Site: brandenburg
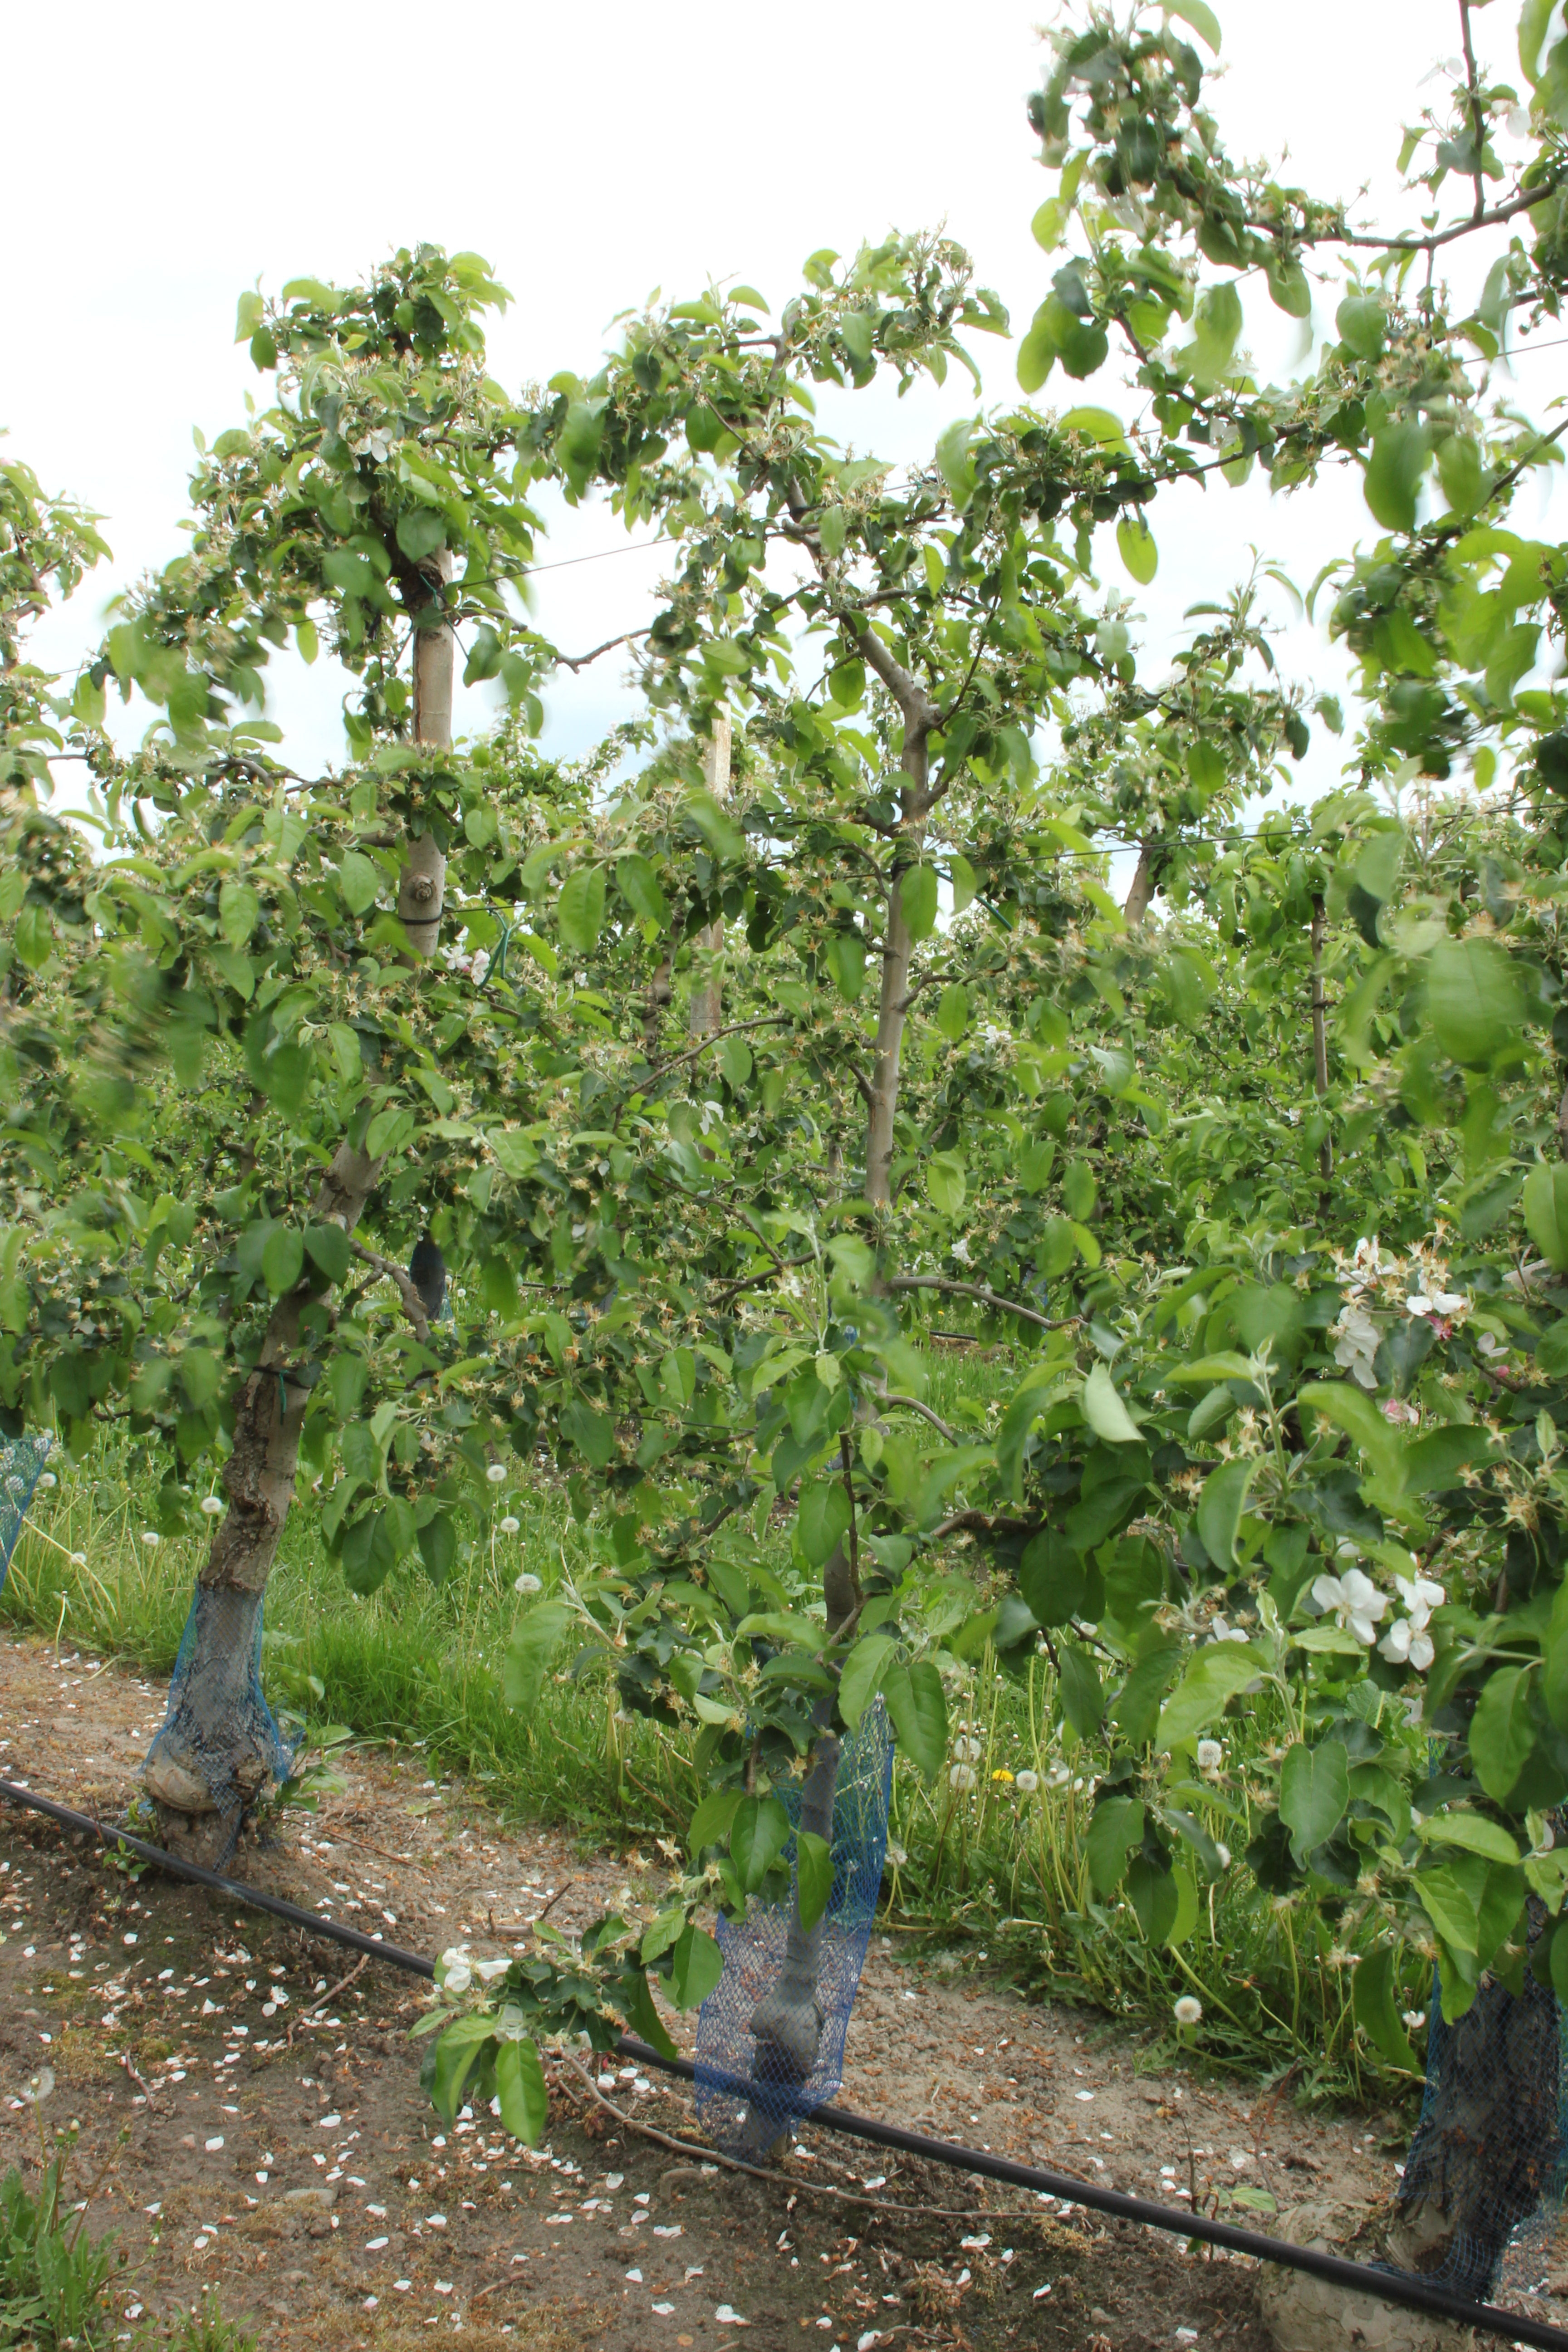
Growth stage (BBCH 67): Flowering